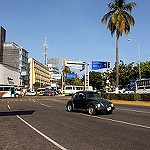
Scene: Outdoor